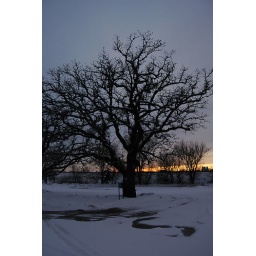
This is a tree I passed by everyday when I went to the stop waiting for a bus to school.